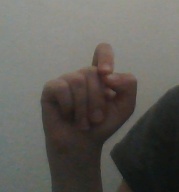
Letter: fa